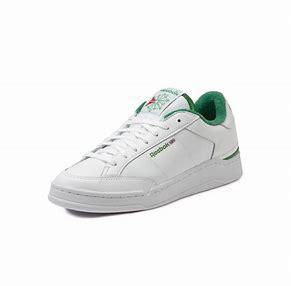
Brand: Reebok
Model: Ad Court